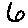
Label: 6